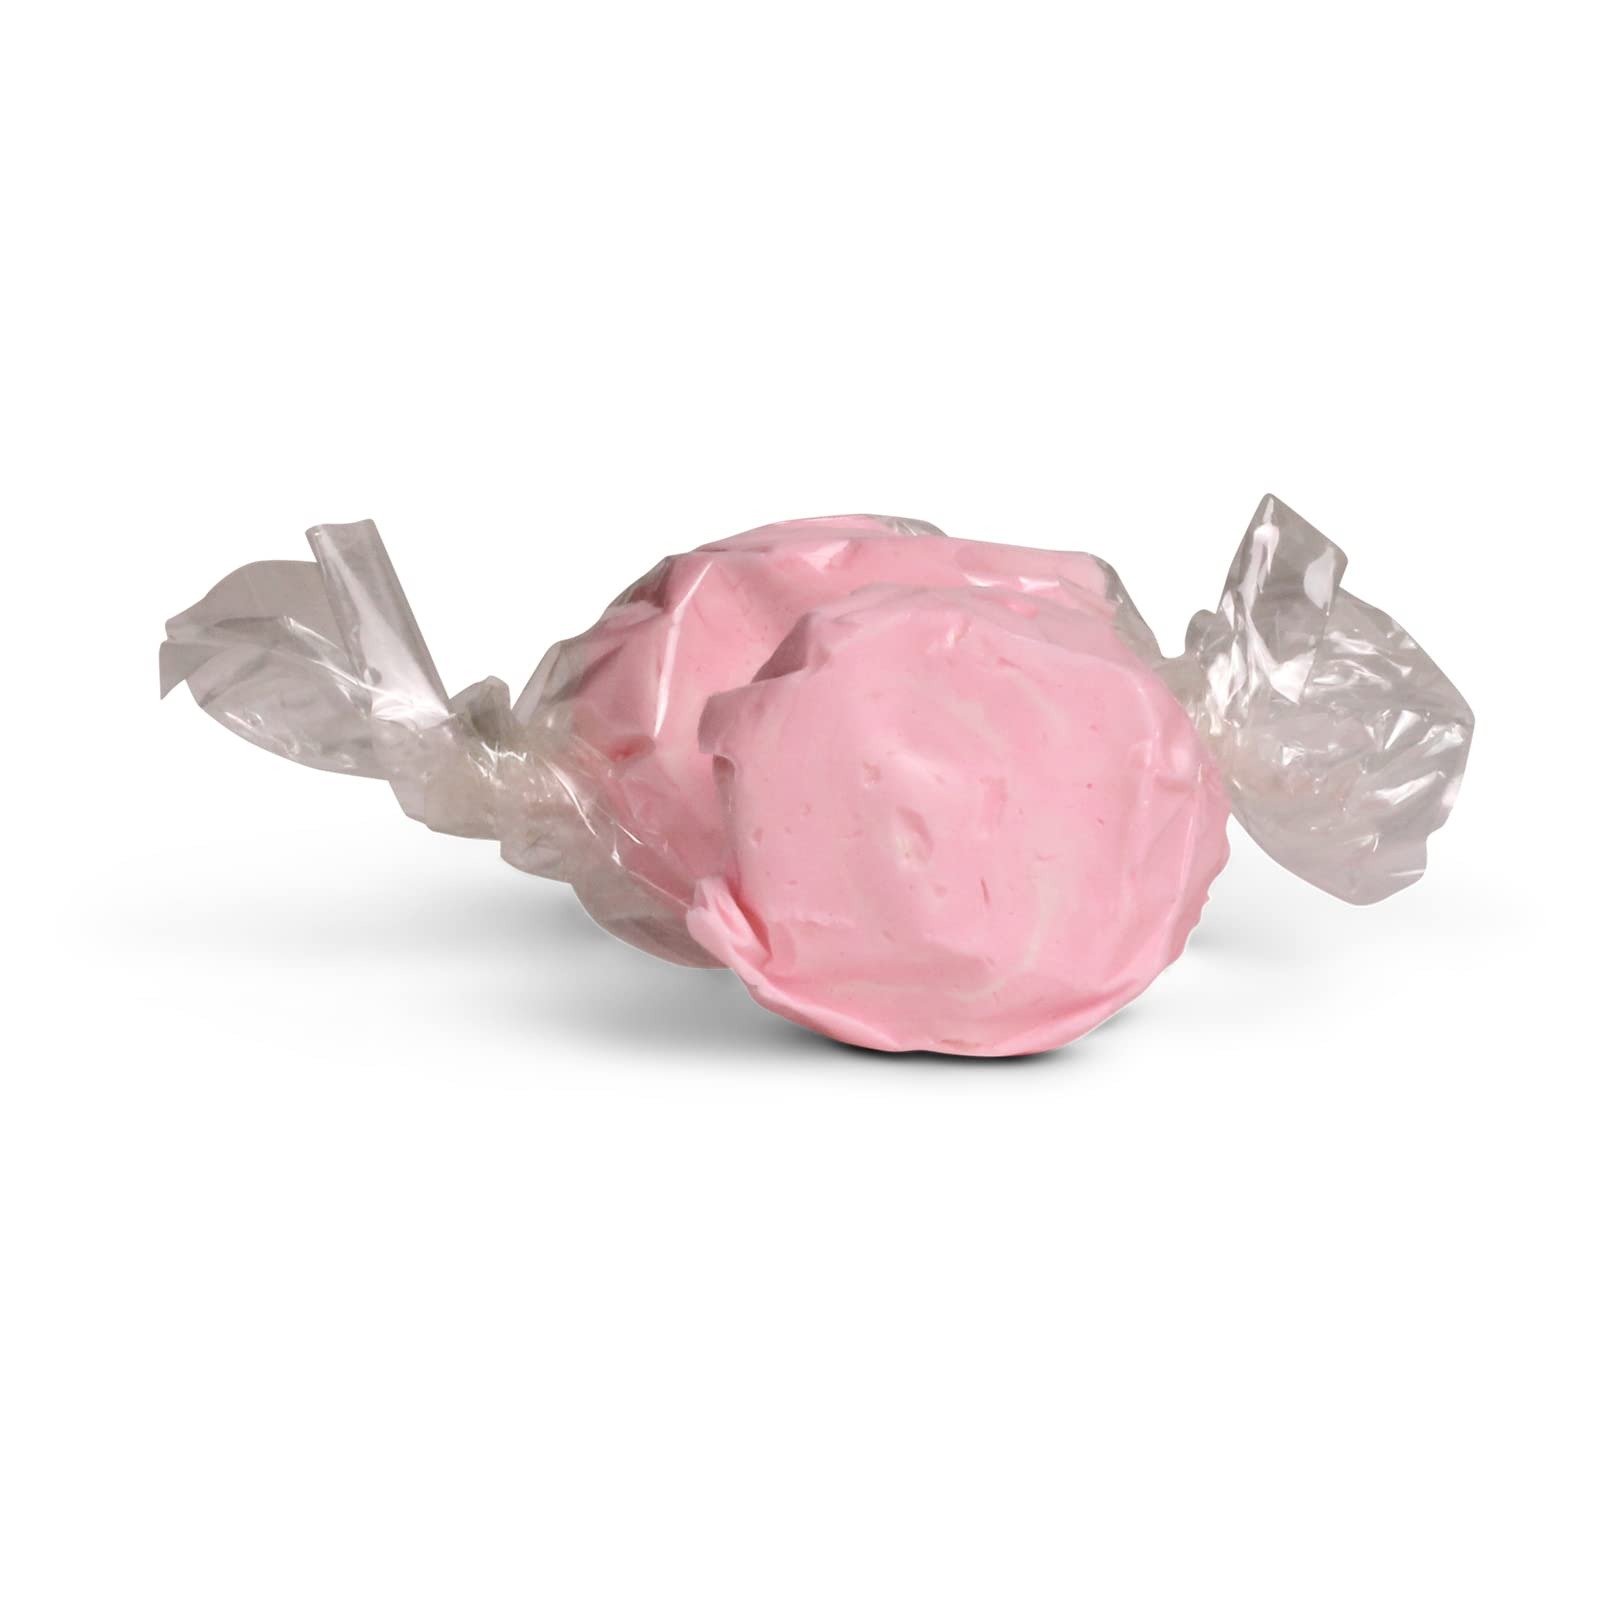
Item Name: Gourmet Cotton Candy Taffy Chews by It's Delish, 8 Oz Bulk Bag, Individually Wrapped Gourmet Soft Fluff Taffies - Perfect Trick or Treat Candy for Pink Themed Parties, USA Made & Kosher
Bullet Point 1: 🍬 MOUTHWATERING COTTON CANDY TAFFY – Candy, we give you an affordable, convenient way to indulge in your favorite candy. It's the classic candy that never goes out of style! Try all our flavors, including Cherry, Blueberry, Watermelon, Banana, Strawberry, Lemon, Orange ice cream, Neapolitan, Peppermint, Tutti fruity, etc.
Bullet Point 2: 🍬 VALUE SIZE ORIGINAL COTTON CANDY TAFFY CHEWS – Variety Pack bulk bags Mint Cotton Candy Taffy Chews by Its Delish brand. Your taste buds will "go sweet and fluffy" when you treat them to our Mint Cotton Candy Taffy Chews. They'll be appreciated by kids and adults alike. Stock up for your pantry and upcoming events. – Approx. 18 Taffies per 4 Ounces.
Bullet Point 3: 🍬 GOURMET LONG-LASTING CHEW – 8 Oz Bulk Bag of Gourmet Cotton Candy Taffy Chews. Gourmet Style taffy individually wrapped. Sweet, chewy and flavorful. Certified Kosher OU Made in the USA Order from the factory direct! You know them, you love them, now get your hands on all of our legendary bold, fluffy, long-lasting candy, including Originals, Shell Shocked, Extreme Sweet, Splits, & Chewy
Bullet Point 4: 🍬 WONDERFUL TREAT CANDY – It's the perfect choice to add to your bowl of trick-or-treating candy, stuffing a piñata, creating one-of-a-kind pink-themed party favors or simply stocking your secret candy stash. Candy buffet/bar, party favors, weddings, birthdays, baby showers and for any occasion.
Bullet Point 5: 🍬 YOU ARE SO VALUABLE – It's easy to spread the love & share the square with your friends or throw some in your pocket or bag to enjoy either. We cherish your involvement in our brand more than everything else. It is Certified Kosher OU Packaged in the USA non-GMO, No MSG. No additives or preservatives. If you need our help or need to ask something, reach out to us. Our help group will be glad to support you and guarantee that you are 100%. - OU Certified Kosher.
Product Description: <p><strong>Gourmet Cotton Candy Soft Taffy Chews by It's Delish, 8 Oz Bulk Bag</strong></p> <p>These delicious taffies are sweet, chewy, and fluffy. They are made in-house by our candy experts and are individually wrapped. Try all our flavors, including Cherry, Blueberry, Watermelon, Banana, Strawberry, Lemon, Orange, Neapolitan, Peppermint, Tutti fruity, etc. They'll be appreciated by kids and adults alike-stock up for your pantry and upcoming events. Enjoy!</p> <p><strong>THE CHEWY TAFFY CANDY</strong>: Bite sized mini Cotton Candys deliver the sweet taste and fluffy texture you know and love. This original taffy packs an impossible amount of boldness into a bite-sized candy square.</p> <p><strong>CHOOSE YOUR CHEWS:</strong>Whatever you choose, you'll get in-your-face flavor every time. Chews deliver the iconic, long-lasting taste you can't stop loving.</p> <p>A chewier texture meets our bold flavors for a different spin on our long-lasting chews. All the bold flavor of the original, just chewier! You'll love this long-lasting square.</p> <p>Each bite turns into a mouthwatering delight with a sweet taste and ultra- fluffy stretchy texture made to savor. Perfect for pulling, pondering, chewing, and past the afternoon, Stretchy & Sweet is a brain-teasing combination of candy inspiration, sure to make you smile.</p> <p><strong>About It's Delish!</strong></p> <p>It's Delish, established in 1992 and is located in North Hollywood, California. It's Delish is a food manufacturer and distributor who produces over 500 gourmet food products, including licorice, sour belts, taffies, caramels, Jordan almonds, chocolates, nuts, fruits, trail mixes, spices, and spice blends. It's Delish also produces organics and all-natural products. We allow you to order from the factory direct!</p> <p>It's Delish! It prides itself on the four pillars that are at the foundation of everything we do.</p> </p> <p> Innovation Quality Value Service
Value: 1.0
Unit: Count

Price: 16.99